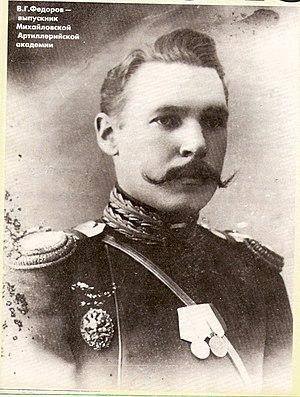
Vladimir Grigoryevich Fyodorov, né le 15 mai 1874 à Saint-Pétersbourg et mort le 19 septembre 1966 à Moscou, est un ingénieur, inventeur et fabricant d'armes russe, puis soviétique. Il fut également lieutenant-général d'un corps du génie militaire.